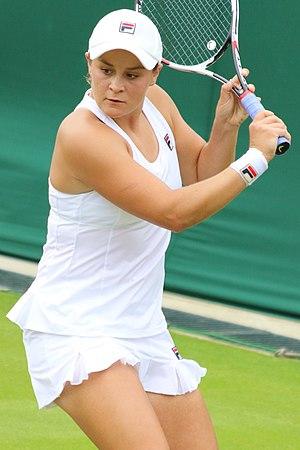
Ashleigh Barty, née le 24 avril 1996 à Ipswich, Queensland, est une joueuse de tennis professionnelle australienne et également joueuse de cricket.